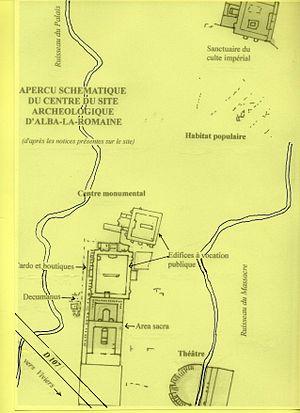
Carte du centre du site archéologique romain d'Alba-la-Romaine, Ardèche, France
Le site archéologique d'Alba-la-Romaine, correspondant à la ville gallo-romaine d'Alba Helviorum, est situé près de l'actuelle ville d'Alba-la-Romaine, dans le département de l'Ardèche, dans la région Auvergne-Rhône-Alpes. Alba était sous l'empire romain la capitale du peuple gaulois des Helviens dont le territoire recouvrait la région du bas Vivarais. Un musée y a ouvert ses portes en octobre 2013. MuséAl regroupe ainsi le site archéologique, le musée et un dépôt archéologique.